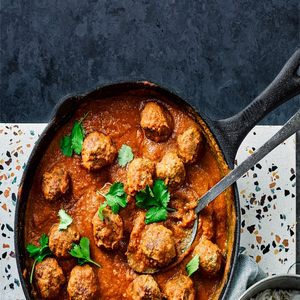
Dish: kofta